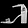
Label: Sandal